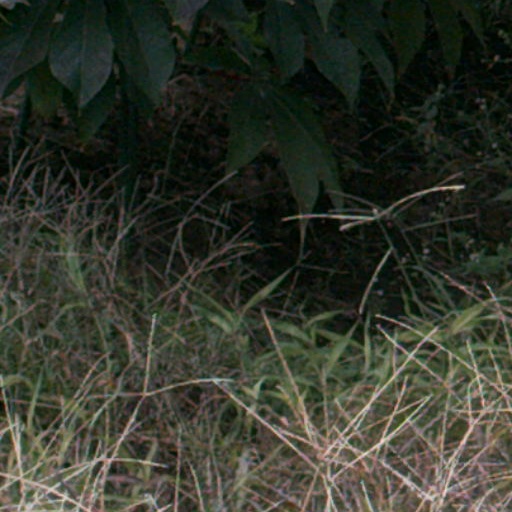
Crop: cassava